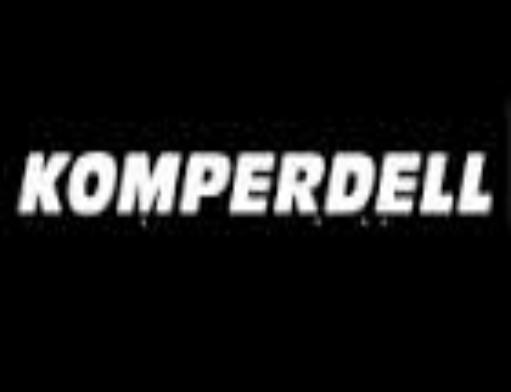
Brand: Komperdell
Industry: Sports